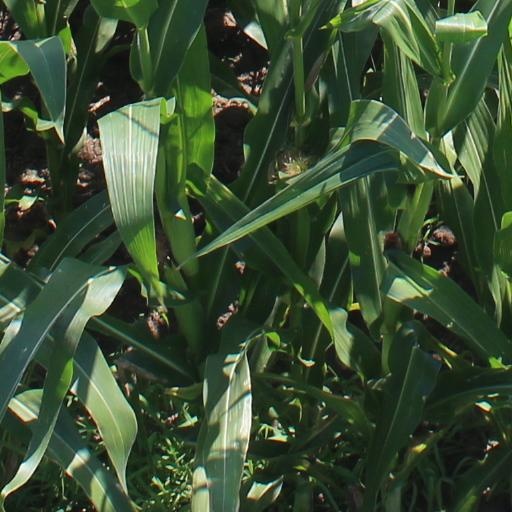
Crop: maize; corn